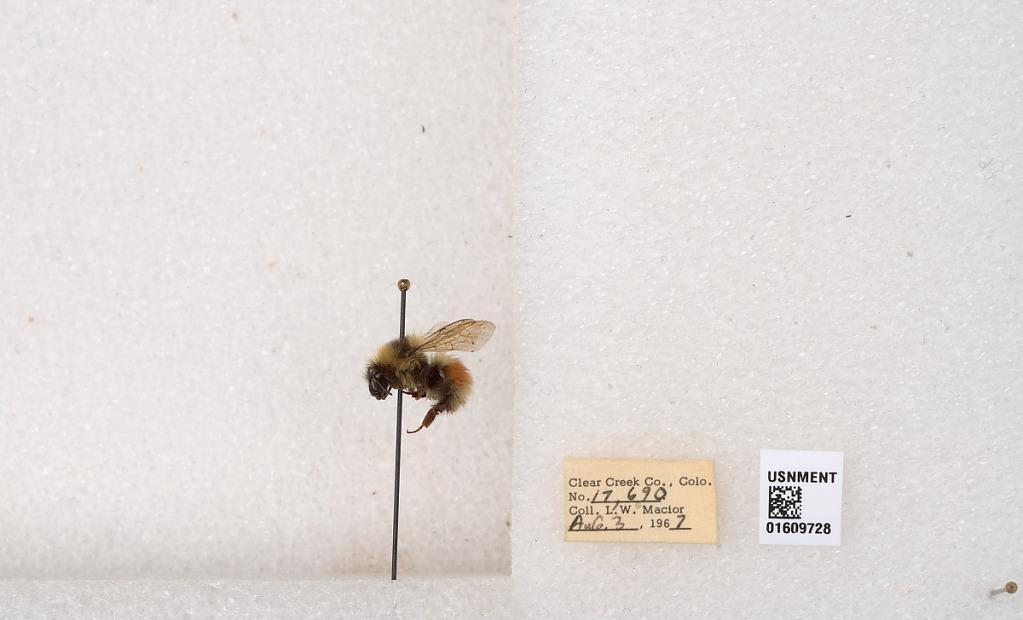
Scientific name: Bombus (Pyrobombus) sylvicola Kirby
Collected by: L. Macior
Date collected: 1967-8-3
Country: United States
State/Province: Colorado
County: Clear Creek
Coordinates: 39.6856, -105.645